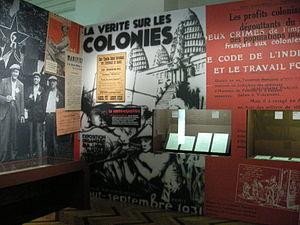
Exposition temporaire à la Cité nationale de l'histoire de l'immigration à Paris
Le musée de l’Histoire de l’immigration est le nom adopté depuis le 1ᵉʳ janvier 2012 pour désigner les instances de la Cité nationale de l'histoire de l'immigration. Ce musée des Migrations français est aménagé dans le palais de la Porte-Dorée à l'est de Paris et ouvert au public depuis octobre 2007. Il a été officiellement inauguré le 15 décembre 2014, par le président François Hollande, sept ans après son ouverture.